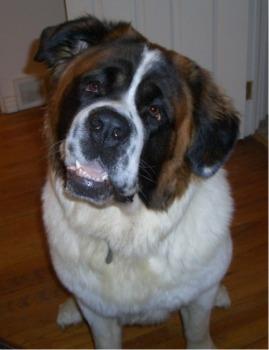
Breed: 211-n000068-Saint_Bernard